Echigo-Kawaguchi Station

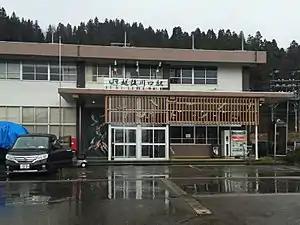
Echigo-Kawaguchi Station in December 2016

is a railway station on the Joetsu Line in the city of Nagaoka, Niigata, Japan, operated by East Japan Railway Company (JR East).